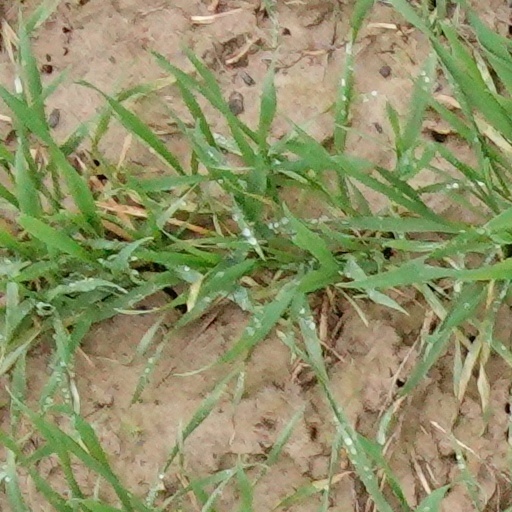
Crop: wheat